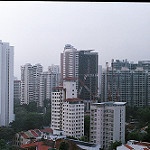
Scene: Outdoor